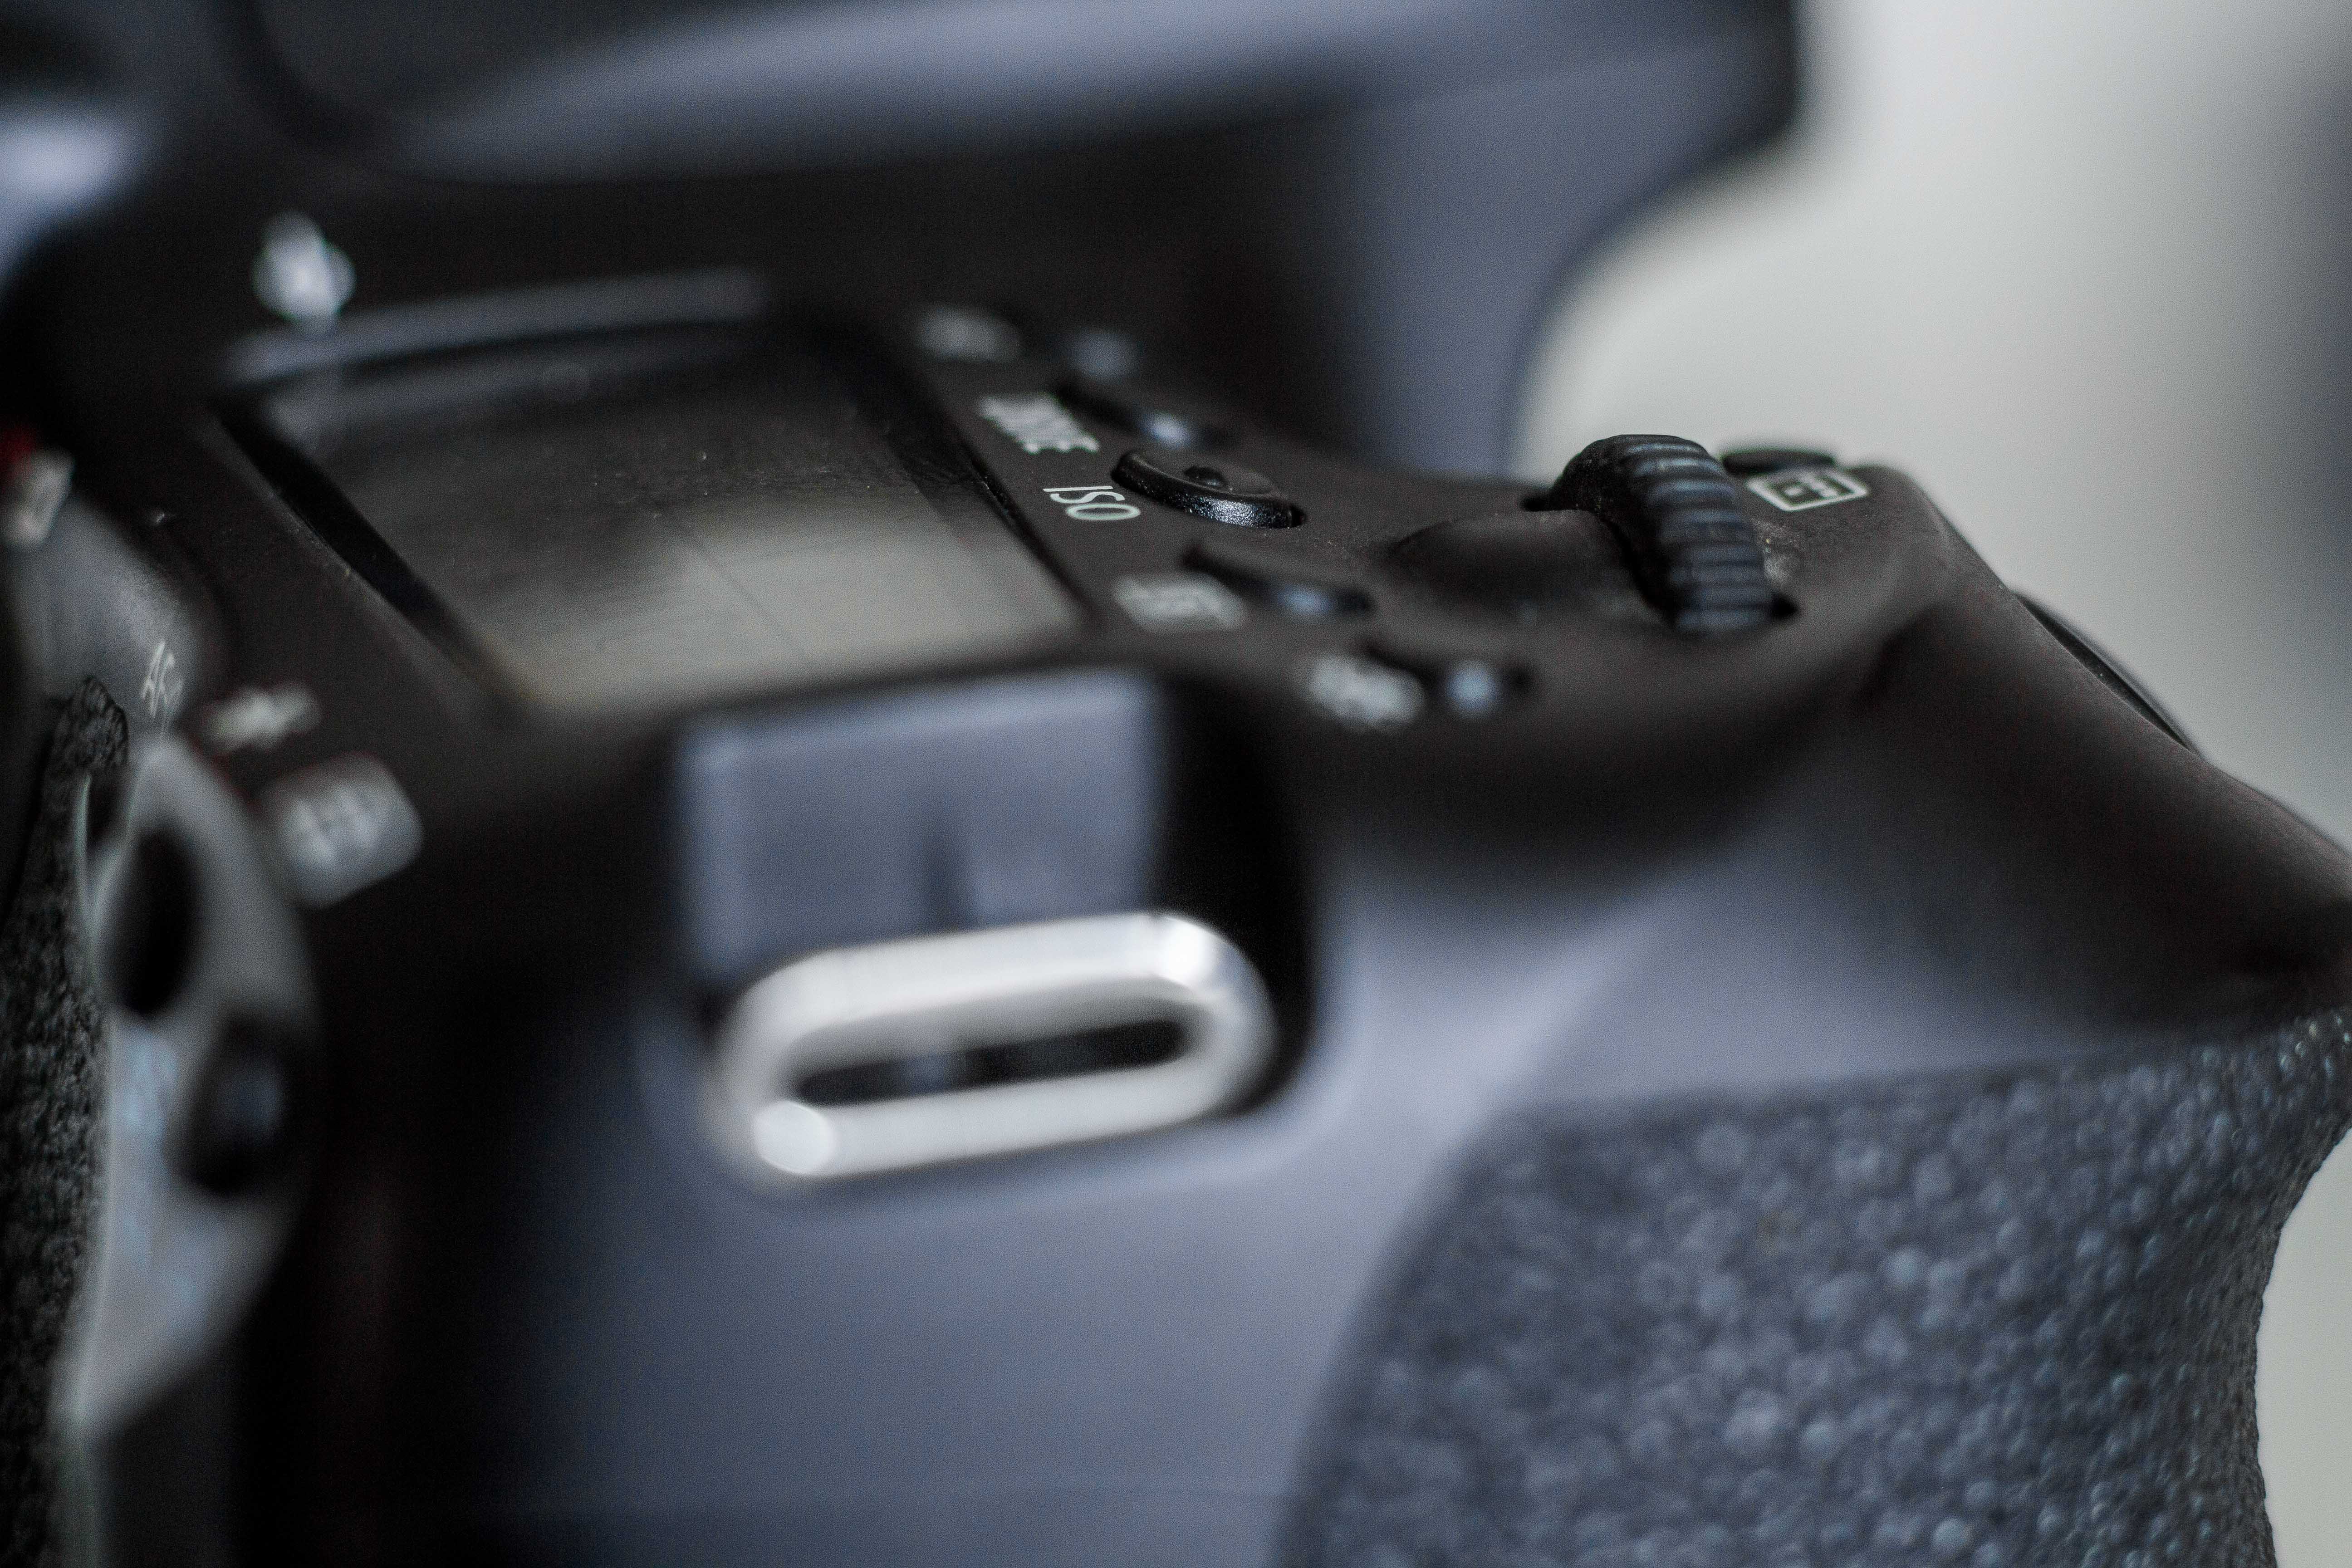
canon, camera, photo, cameras optics, single lens reflex camera, digital camera, reflex camera, camera accessory, photography, digital slr, camera lens, mirrorless interchangeable lens camera, lens, vehicle